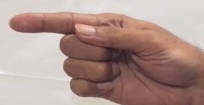
ASL sign: G